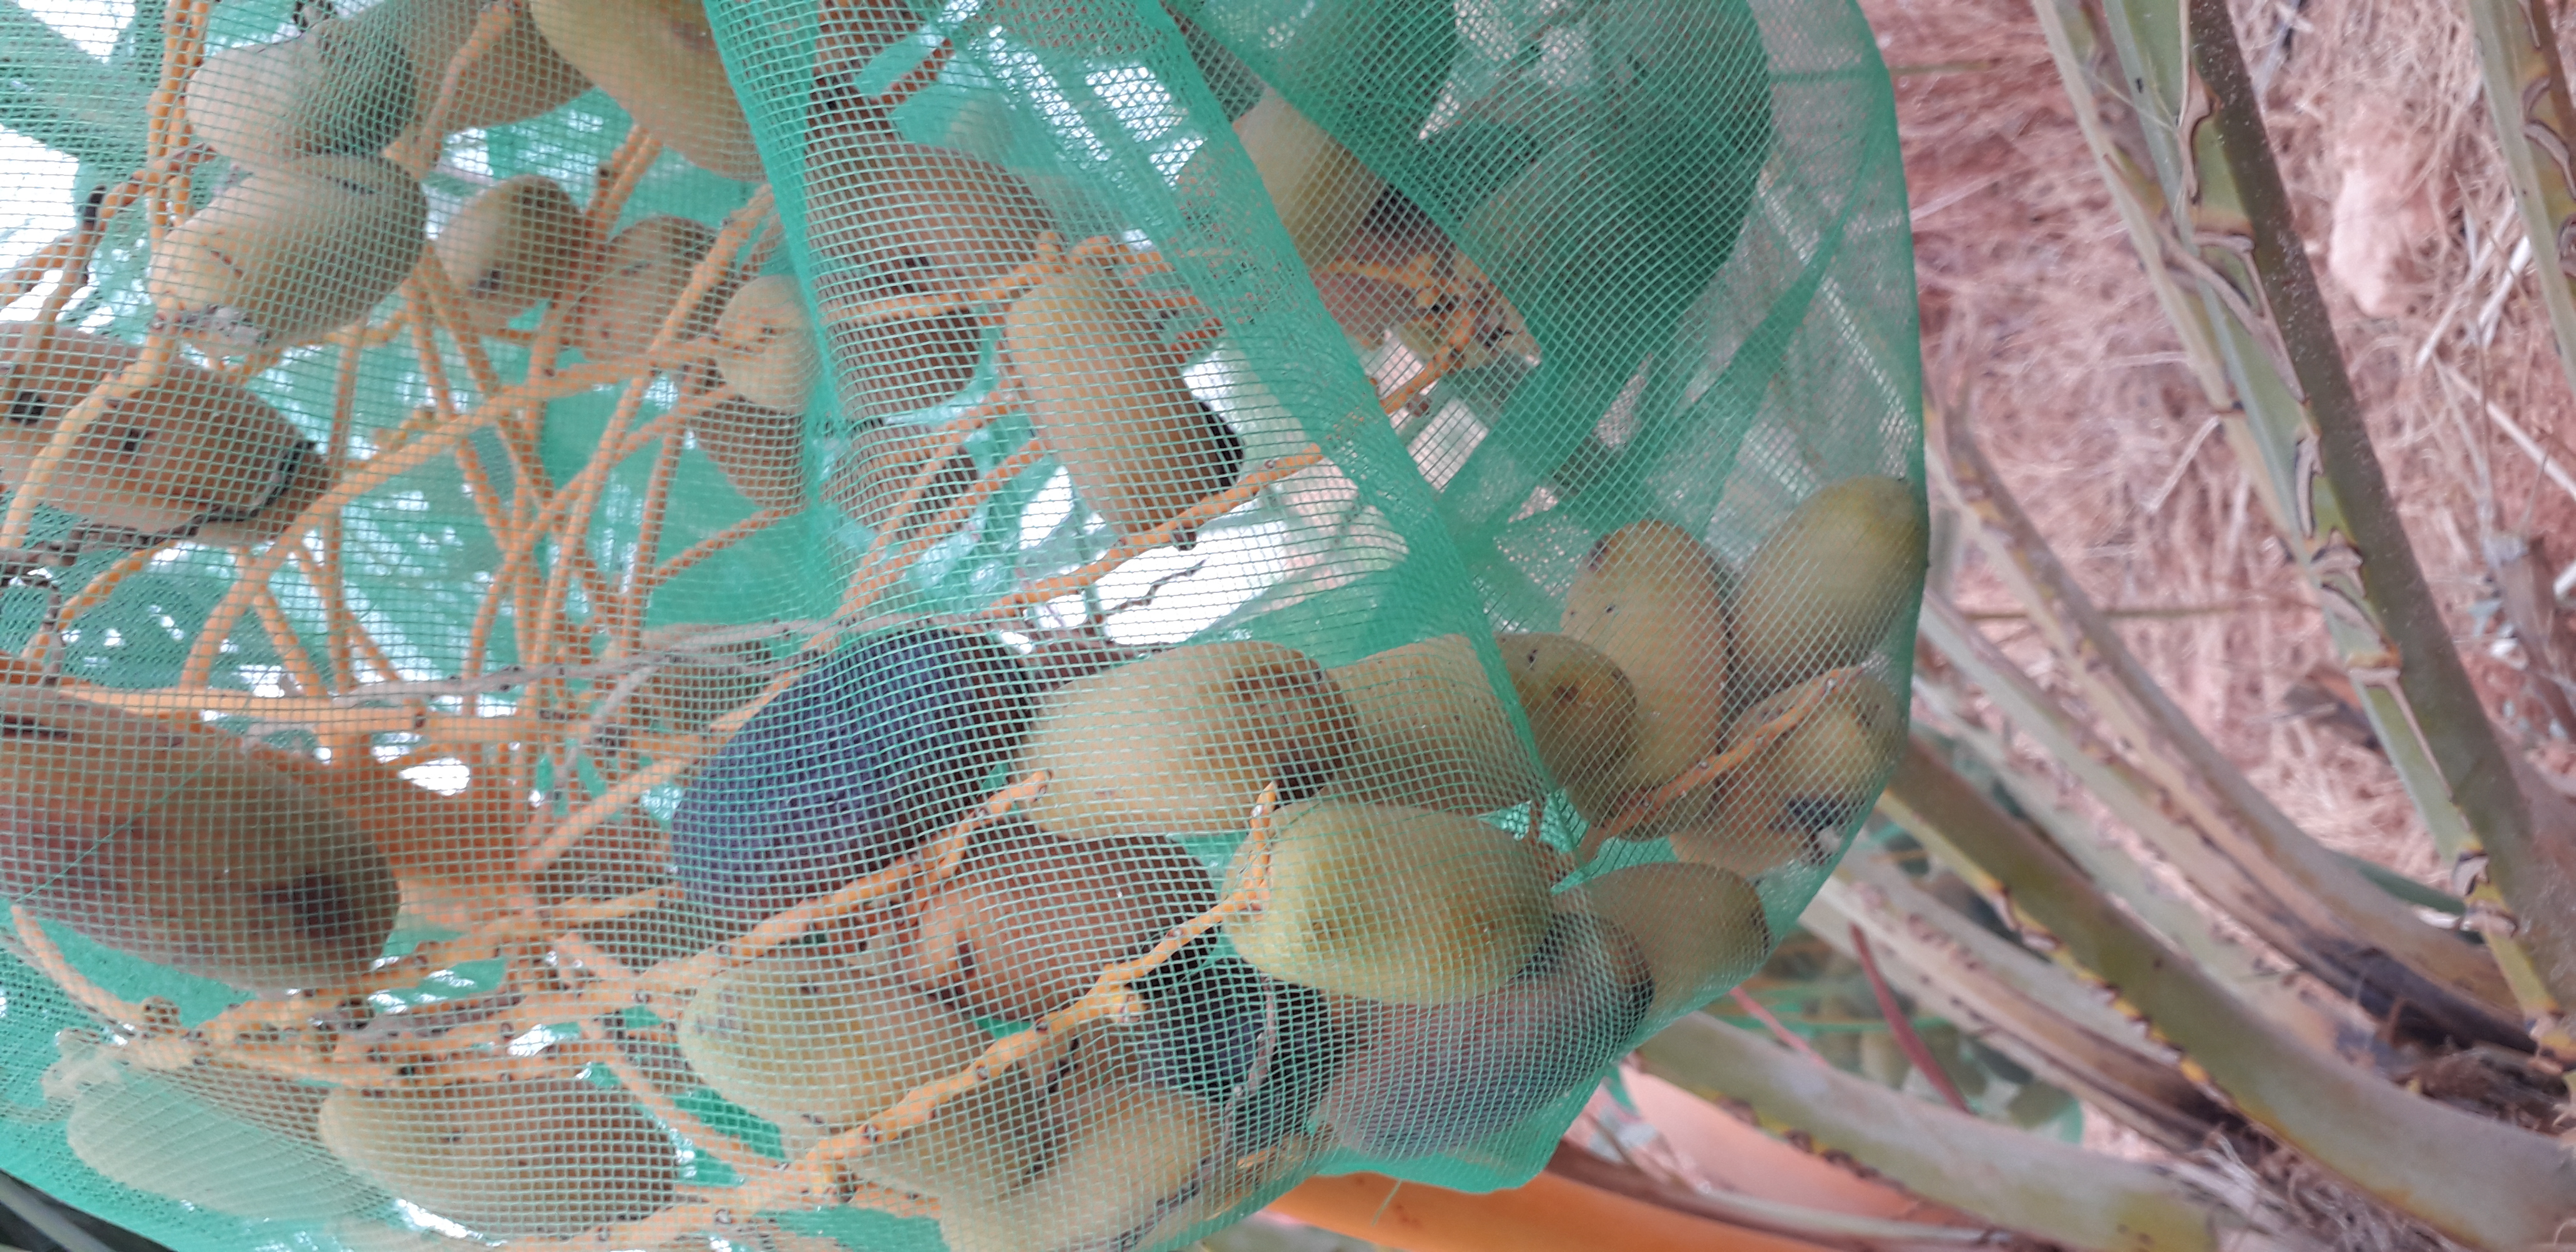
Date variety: Boumajhoul